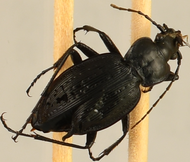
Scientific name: Carabus goryi
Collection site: Mountain Lake Biological Station NEON (MLBS), plot MLBS_008